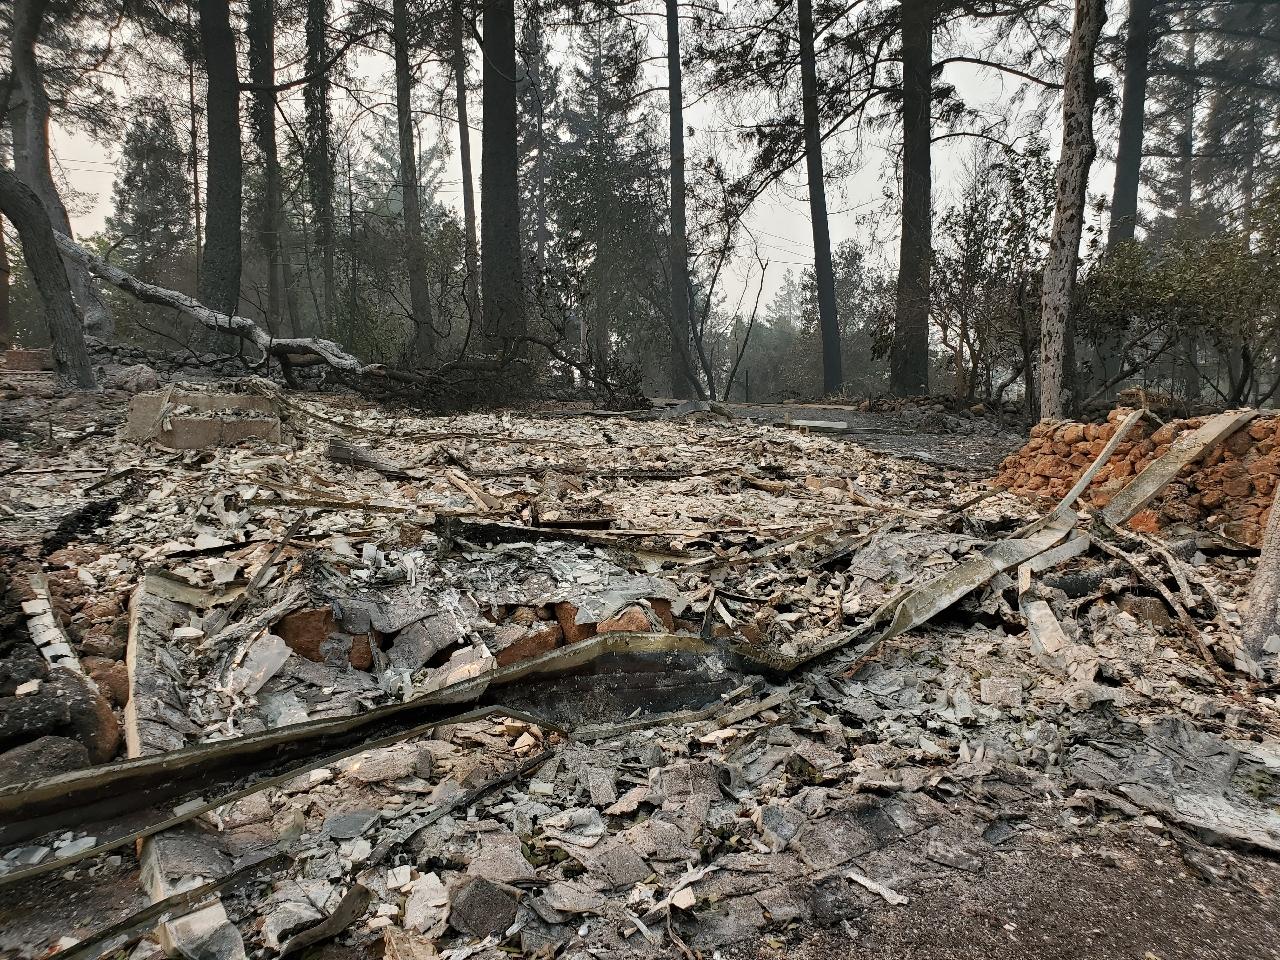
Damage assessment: destroyed